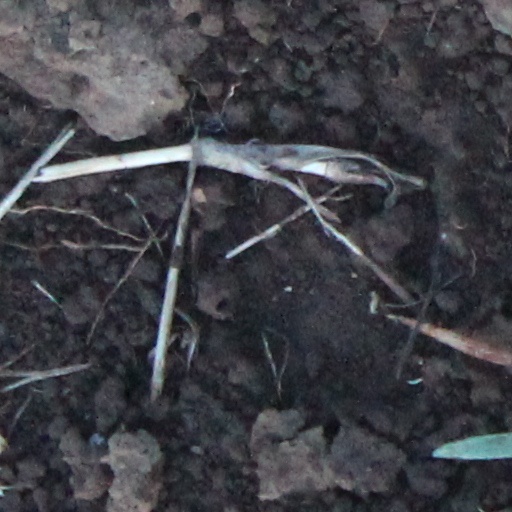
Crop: wheat